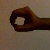
The image shows a hand gesture representing the number 0 in Indian Sign Language.